Eva Heller

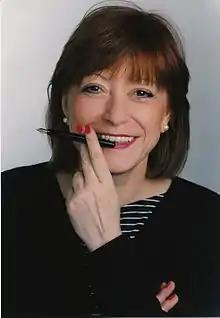

Eva Heller (8 April 1948 – 31 January 2008) was a German writer and social scientist. She was born in Esslingen am Neckar.